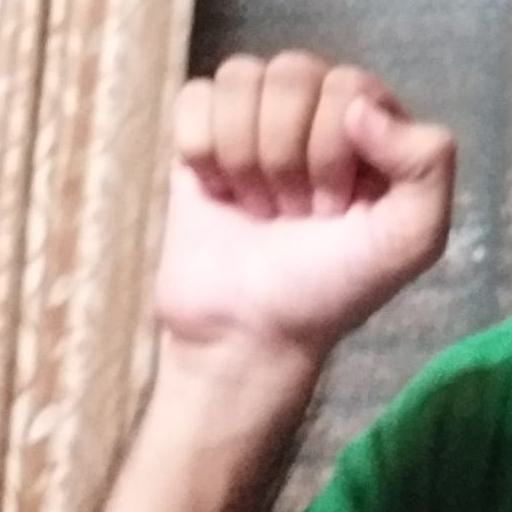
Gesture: fist